Hindaun Block

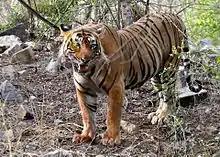
T24- The largest tiger in Ranthambore National park

Timan Garh is a historical fort situated near Hindaun Block in the Karauli District in the Indian state of Rajasthan.